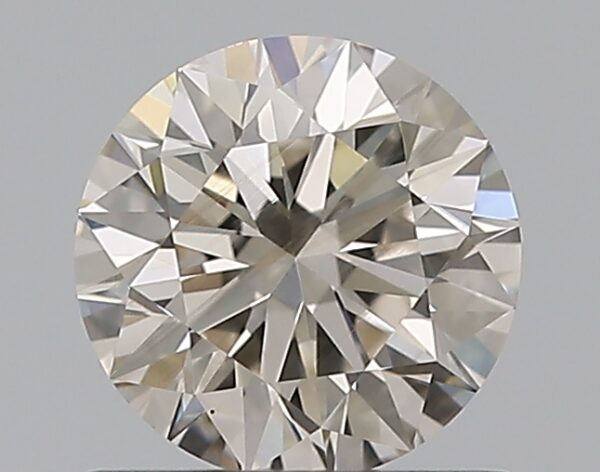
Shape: round
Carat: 0.72
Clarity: VS1
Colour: J
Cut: EX
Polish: EX
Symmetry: EX
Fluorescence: N
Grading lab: GIA
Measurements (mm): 5.73 x 5.75 x 3.57